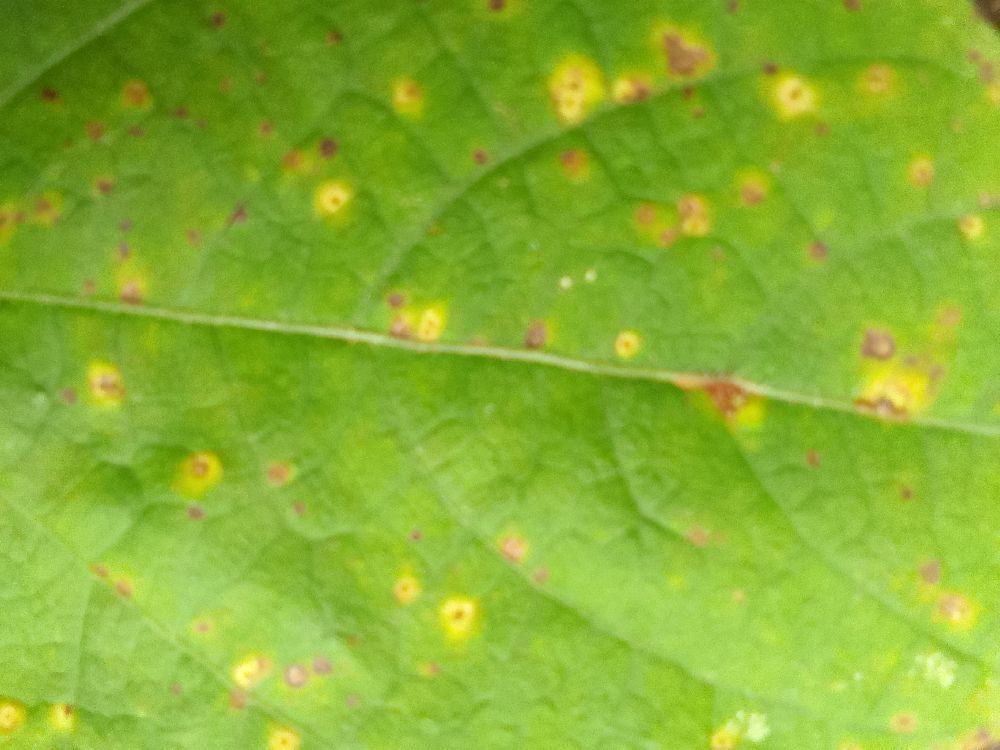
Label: rust